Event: Nepal Earthquake
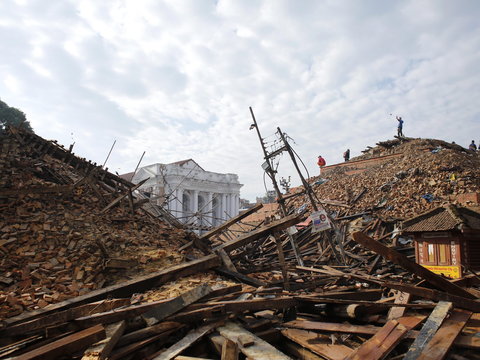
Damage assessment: damage